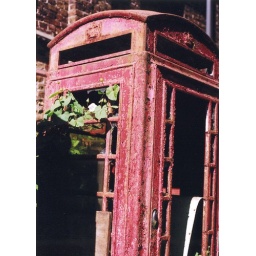
I came across this old phone box as i was wandering around the grounds of the Engineerium